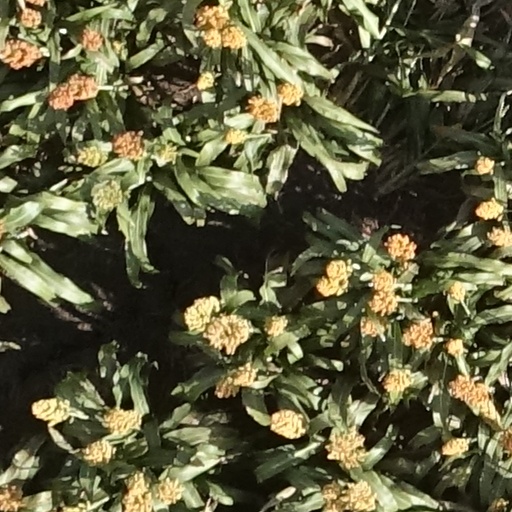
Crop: sorghum